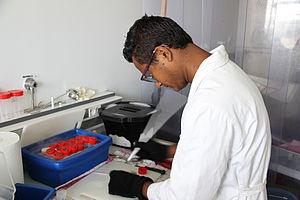
Laboratoire Agroparc Avignon
L'Université d'Avignon ou Avignon Université est une université française située à Avignon dans le Vaucluse, en région Provence-Alpes-Côte d'Azur. Créée en 1309, elle fait partie des plus anciennes universités françaises. Elle compte 7,505 étudiants inscrits en 2018-2019. Ses domaines d'enseignement sont les sciences humaines et sociales, les arts, les lettres et les langues, le droit, l'économie et la gestion ainsi que les sciences, la technologie et la santé.